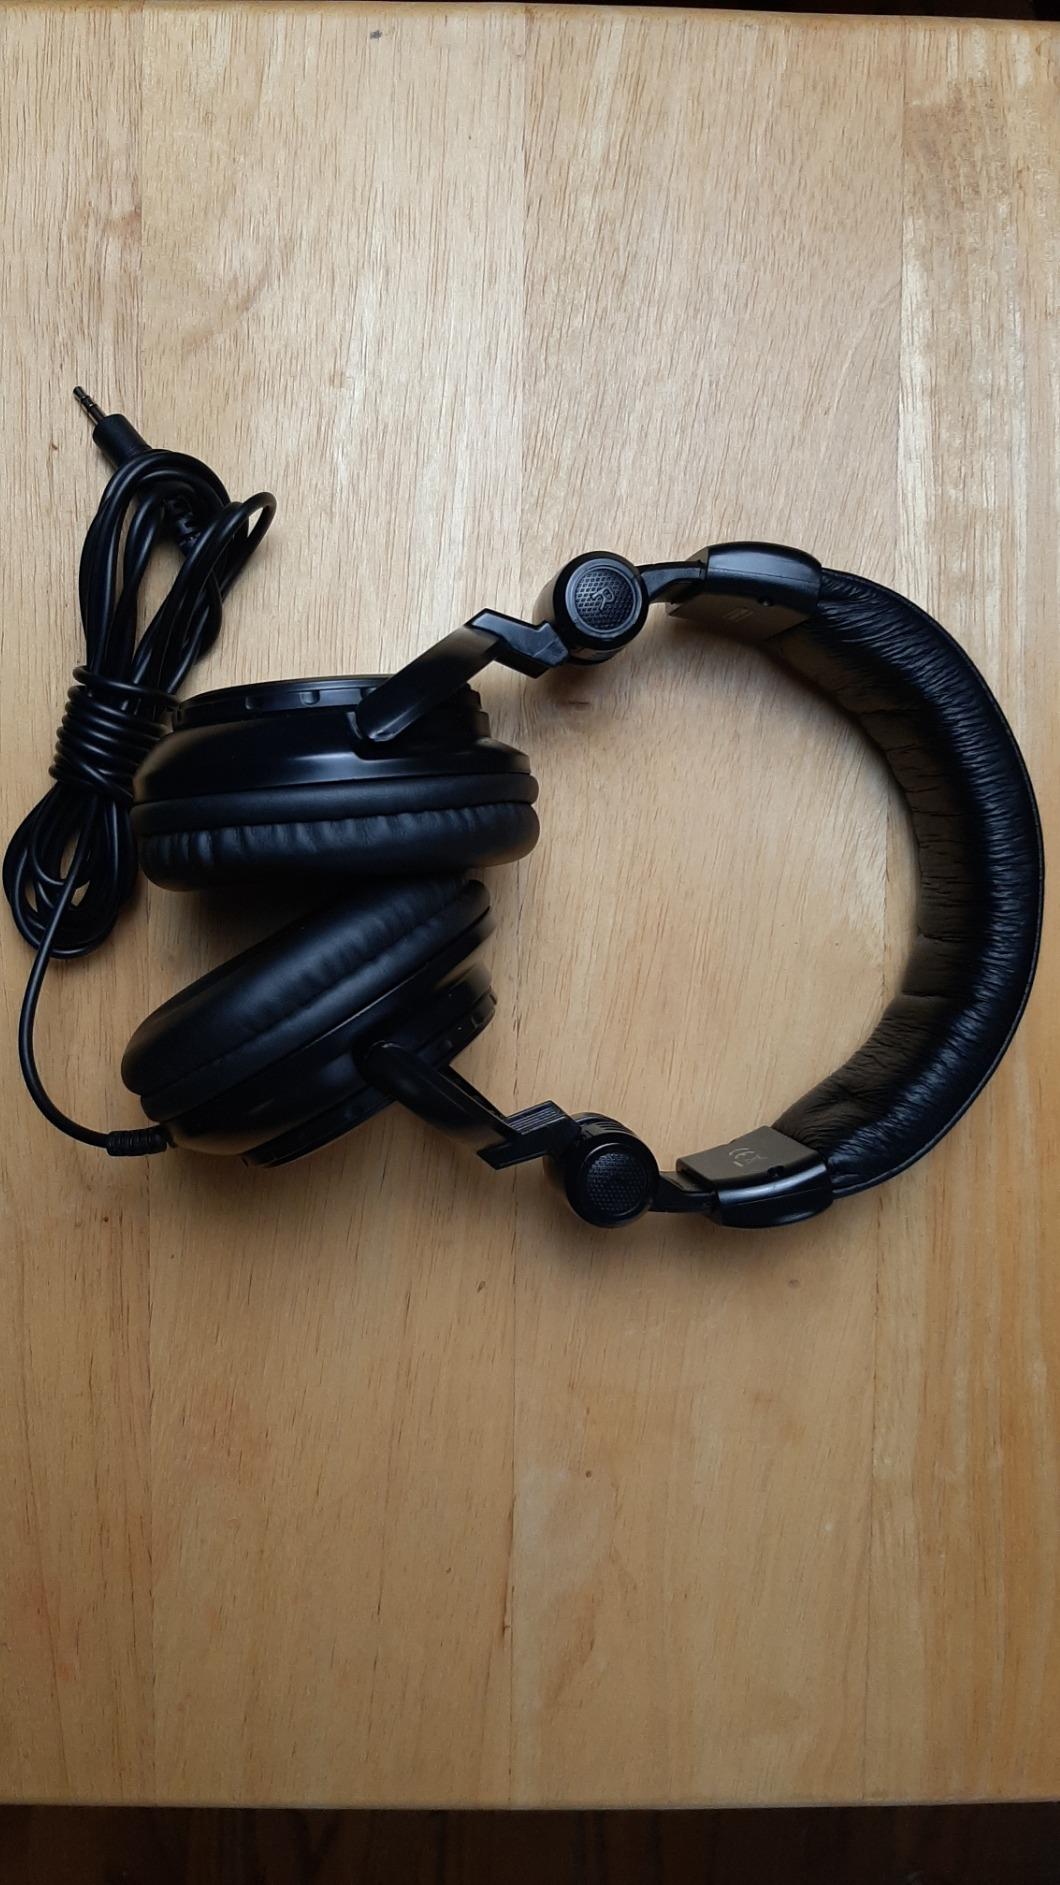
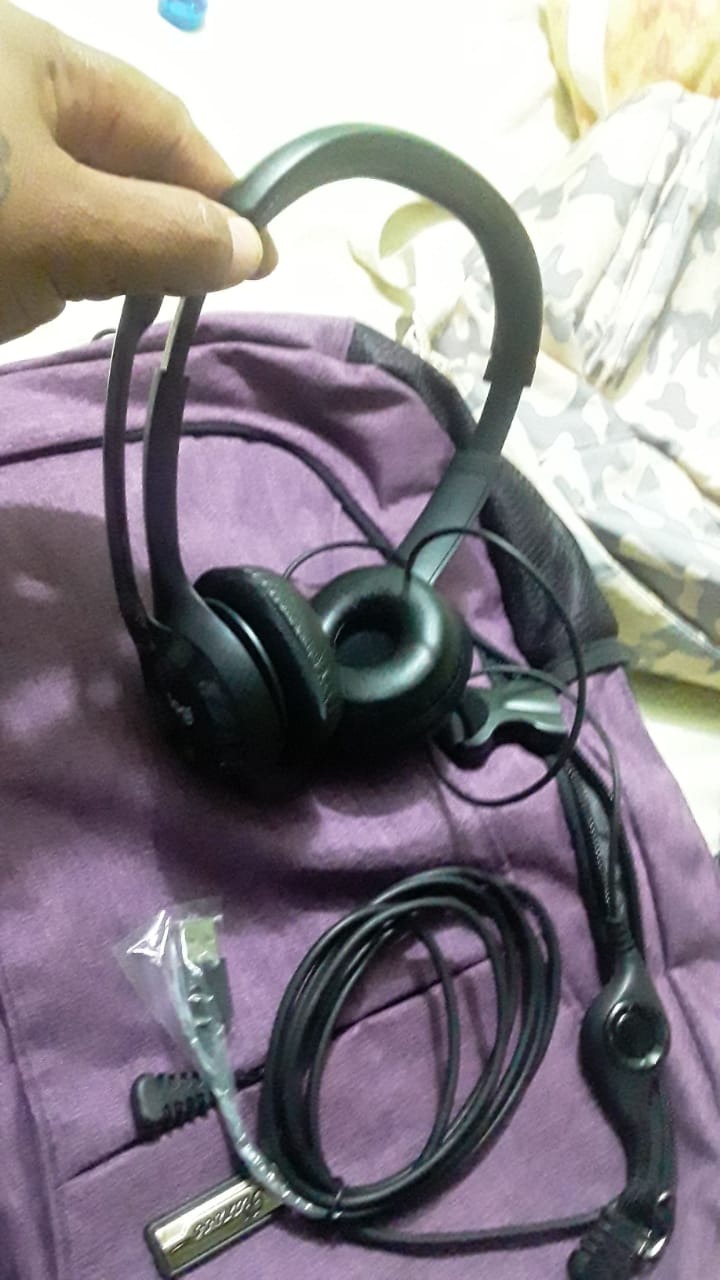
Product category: headphones
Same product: no